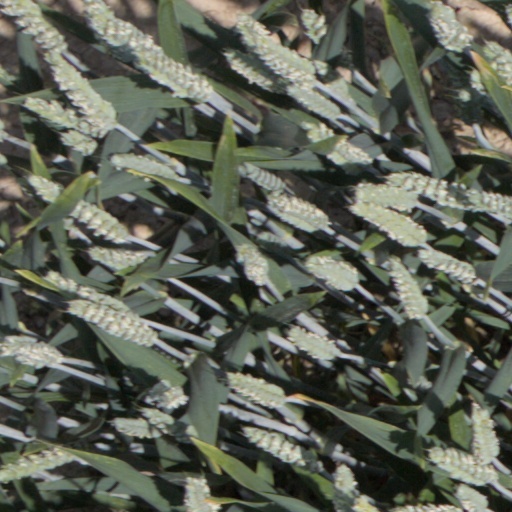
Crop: wheat